Answer in natural language. Considering the relative positions, is Doorway (marked B) above or below dark brown colour bed (marked A)? Choose between the following options: below or above
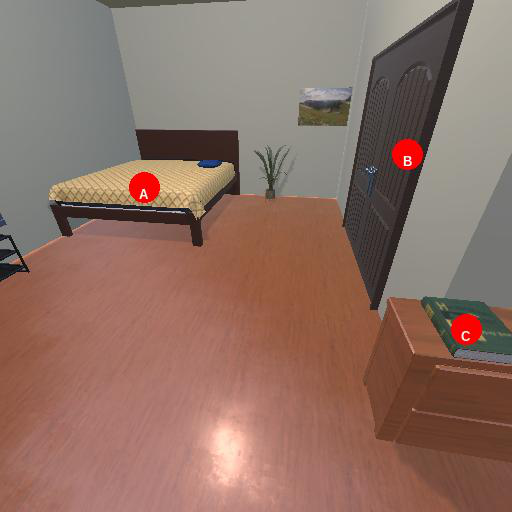
<answer>below</answer>